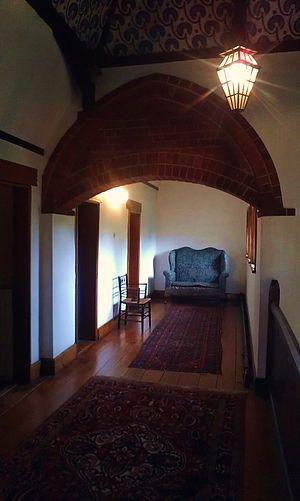
L'Art social est un concept apparu à la fin du XIXᵉ siècle en France dans la foulée des revendications sociales portées par des groupes d'intellectuels anarchistes et de politiciens solidaristes. Cette idée s'inscrit dans une démarche moderniste en occident valorisant les arts utiles à la société et s'opposant au concept de l'Art pour l'Art et de l'Art académique. Quelques artistes des avant-gardes s'associent au concept sur le plan théorique et éducatif. Les architectes et les artistes-artisans des métiers de l'art sont les principaux intervenants aux développements des différents mouvements artistiques et propositions esthétiques transformant le cadre de vie sociale de 1890 à 1960. La fin de la modernité et des avant-gardes artistiques et l'avènement d'un espace public hautement esthétisé au milieu du XXᵉ siècle ouvrent de nouvelles voies artistiques. L'une dite Art contemporain rompt avec la tradition des beaux-arts, applique les idées de Marcel Duchamp appuyé par les institutions académiques, les musées et galeries d'art, les collectionneurs et le marché de l'art.